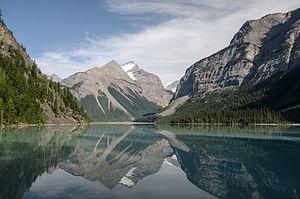
Le lac Kinney surplombé par le mont Whitehorn Magyar: A Kinney-tó és a Mount Whitehorn csúcs a Mount Robson közelében Italiano: Il lago Kinney e monte Whitehorn, vicino al monte Robson
Le lac Kinney est un lac glaciaire situé sur la rivière Robson, affluent du Fleuve Fraser. Le lac est situé dans le Parc provincial du Mont Robson, en Colombie-Britannique, juste au sud du Mont Robson.